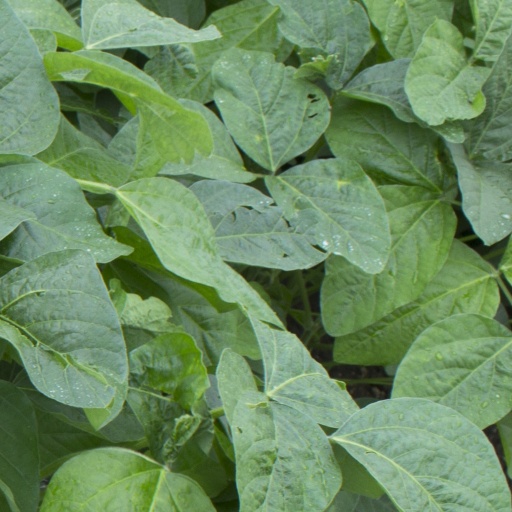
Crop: soybean